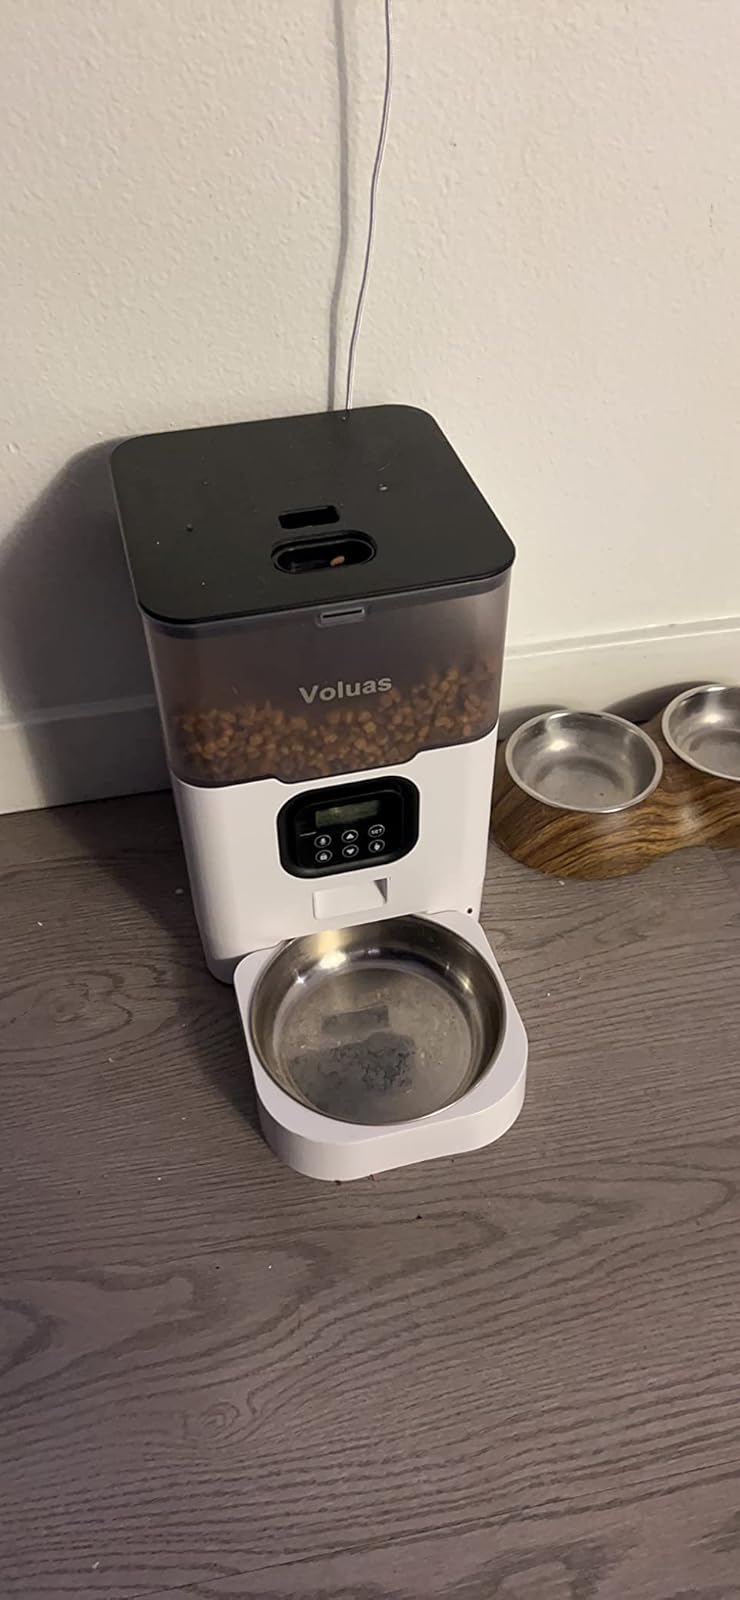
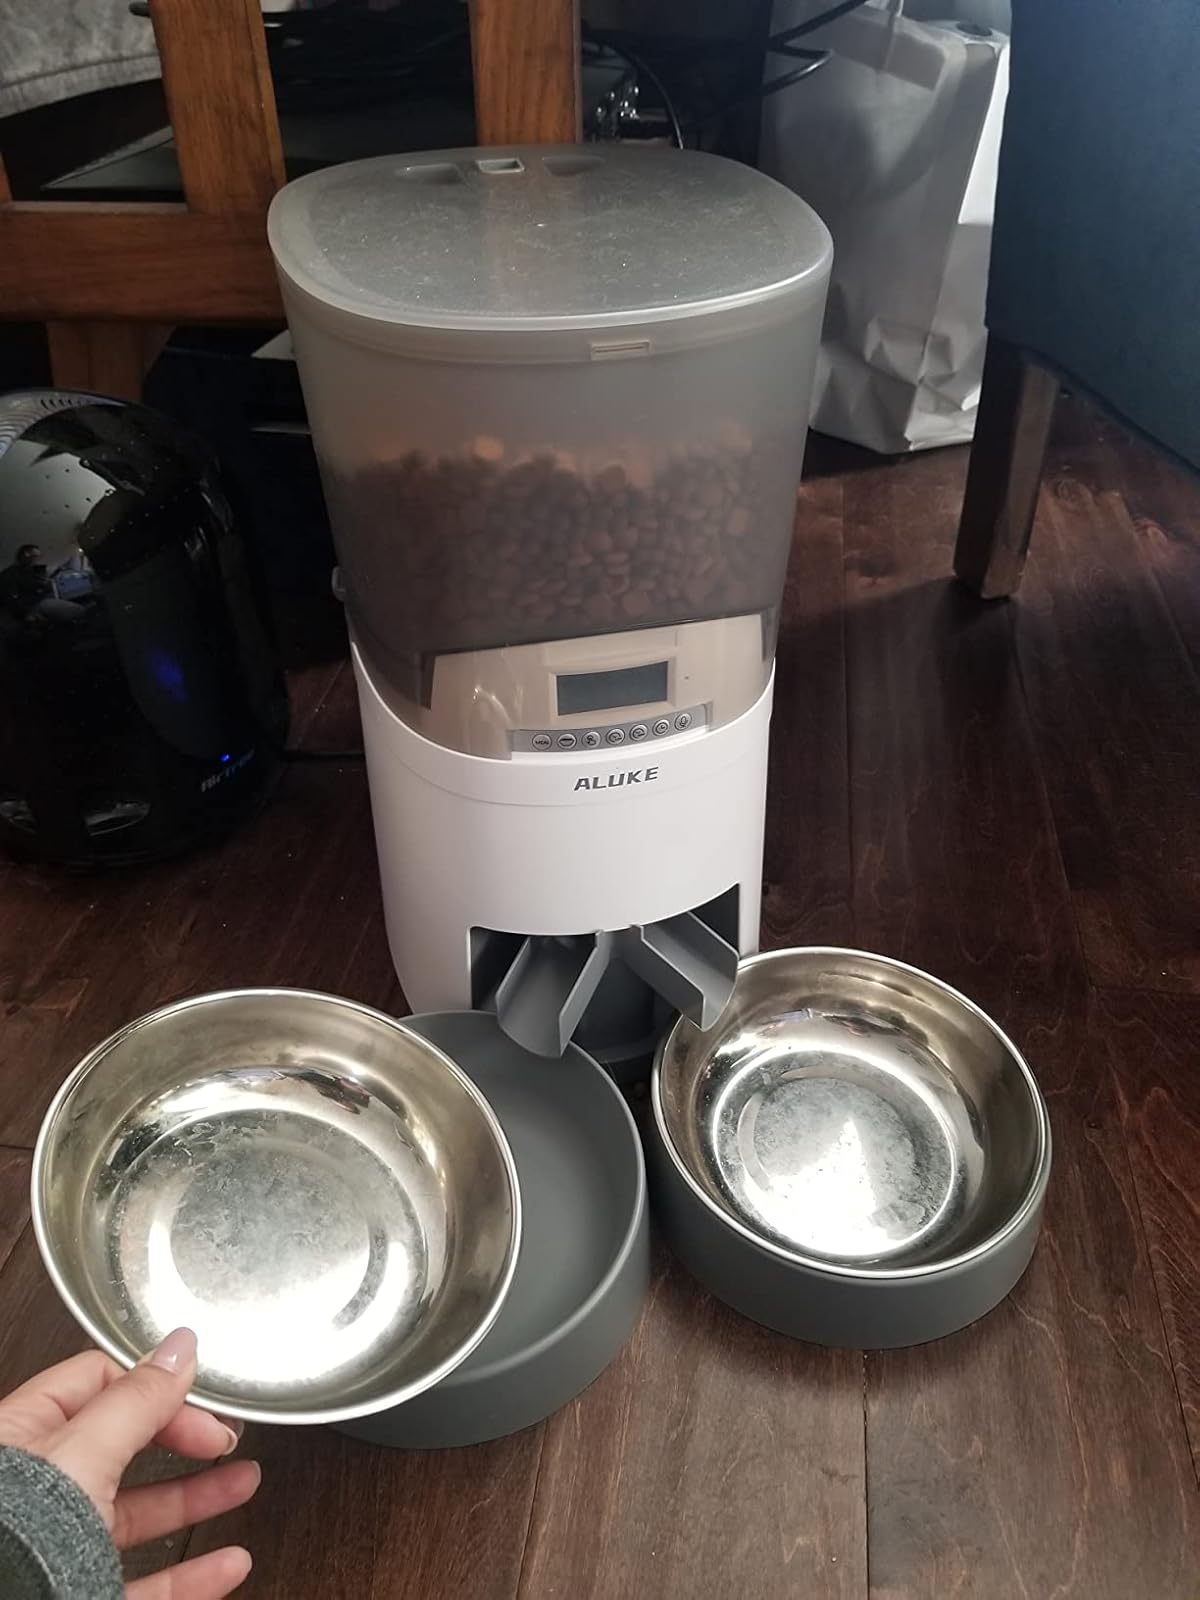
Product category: items_feeder
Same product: no